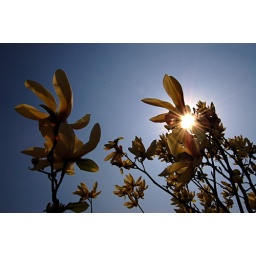
Viewing flowers from below against a bright sunny sky in Huangdao, China, April 2008.